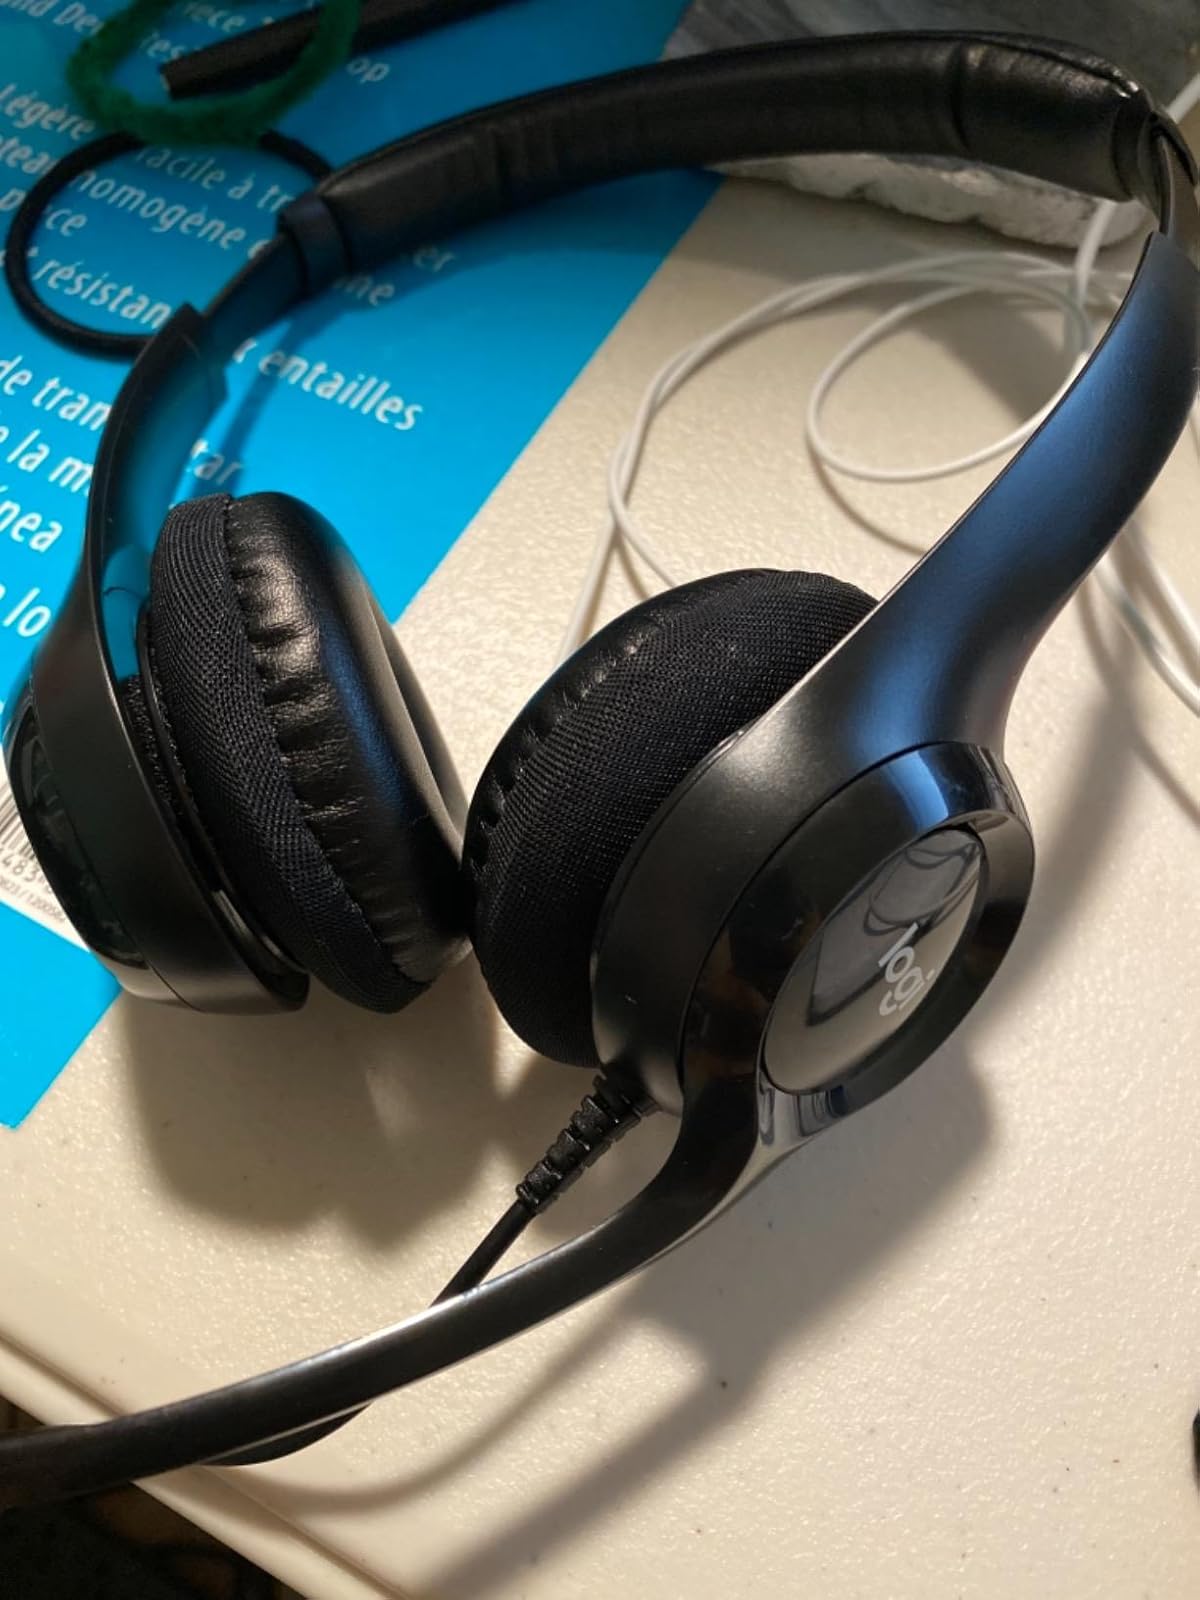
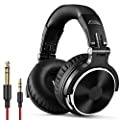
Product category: headphones
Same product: no